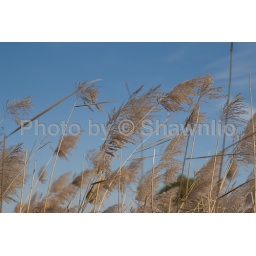
Reeds composition against the sky and clouds